Prato

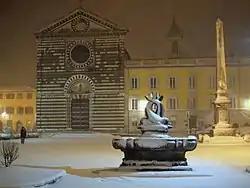
Piazza San Francesco

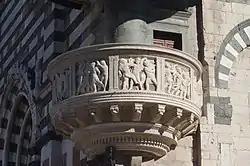
Pulpit of Donatello

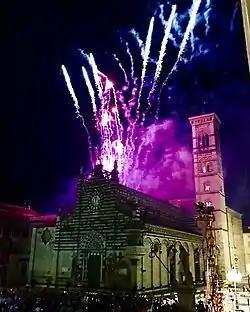
Fireworks on Piazza del Duomo during the Corteggio Storico

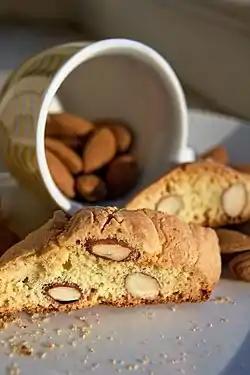
Cantucci di Prato

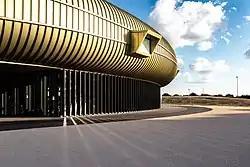
Contemporary Art Museum

Prato is a city and municipality ("comune") in Tuscany, Italy, and is the capital of the province of Prato. The city lies in the northeast of Tuscany, at an elevation of , at the foot of Monte Retaia (the last peak in the Calvana chain). With 198,326 inhabitants as of 2025, Prato is Tuscany's second largest city after Florence, and the third largest in Central Italy.